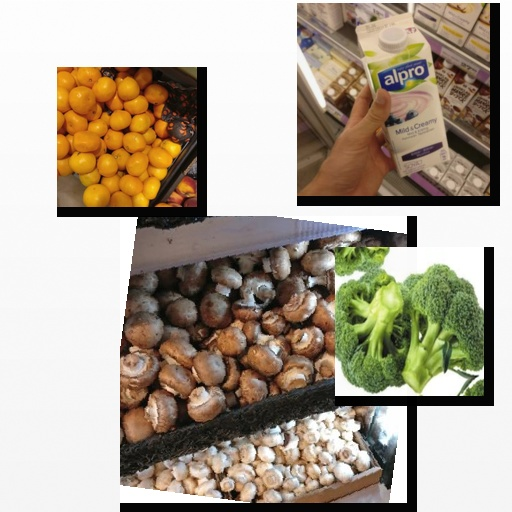
Food items: satsuma, broccoli, blueberry_soy_yogurt, mushroom